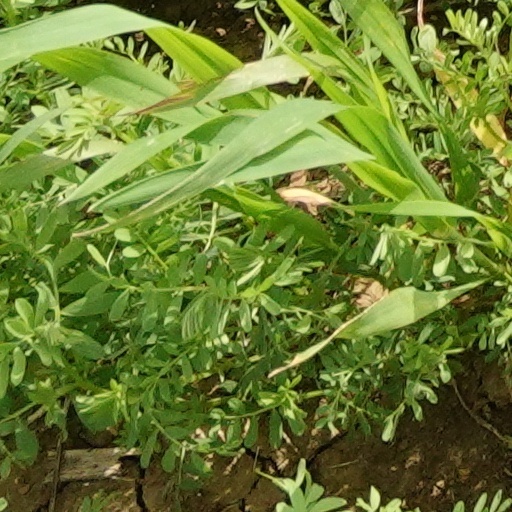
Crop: wheat